Kapsi

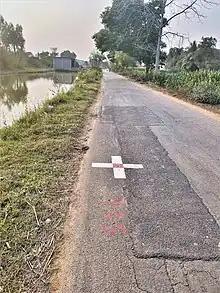
Imprints of the final location survey of Gadchiroli-Bhanupratappur rail line near New Colony in Kapsi

Under the Shyama Prasad Mukherjee Rurban Mission, also known as the National Rurban Mission (NRuM), Bade Kapsi has been identified as a tribal cluster and one of the 300 Rurban clusters across the country aimed at making the rural areas socially, economically and physically sustainable regions. The integrated cluster action plan (ICAP) for the cluster was approved by the Govt. of India in 2018 under the phase II of NRuM.